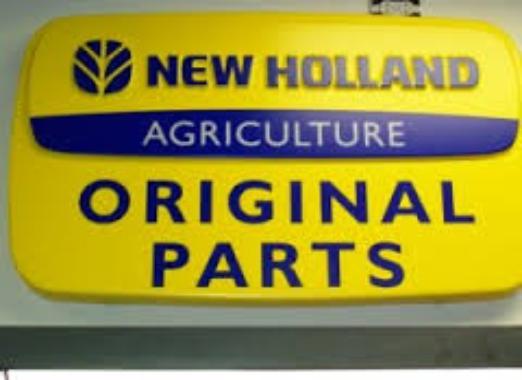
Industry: Others